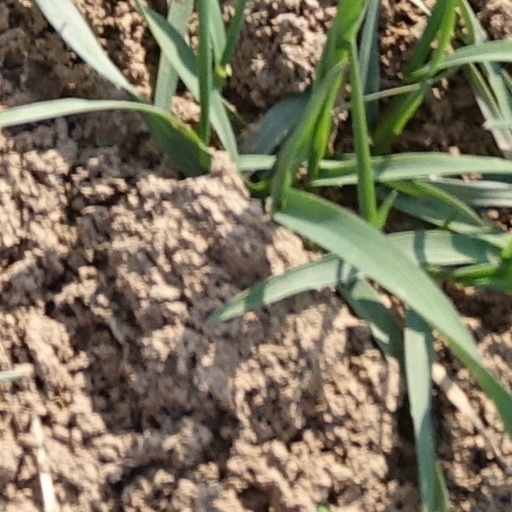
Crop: wheat